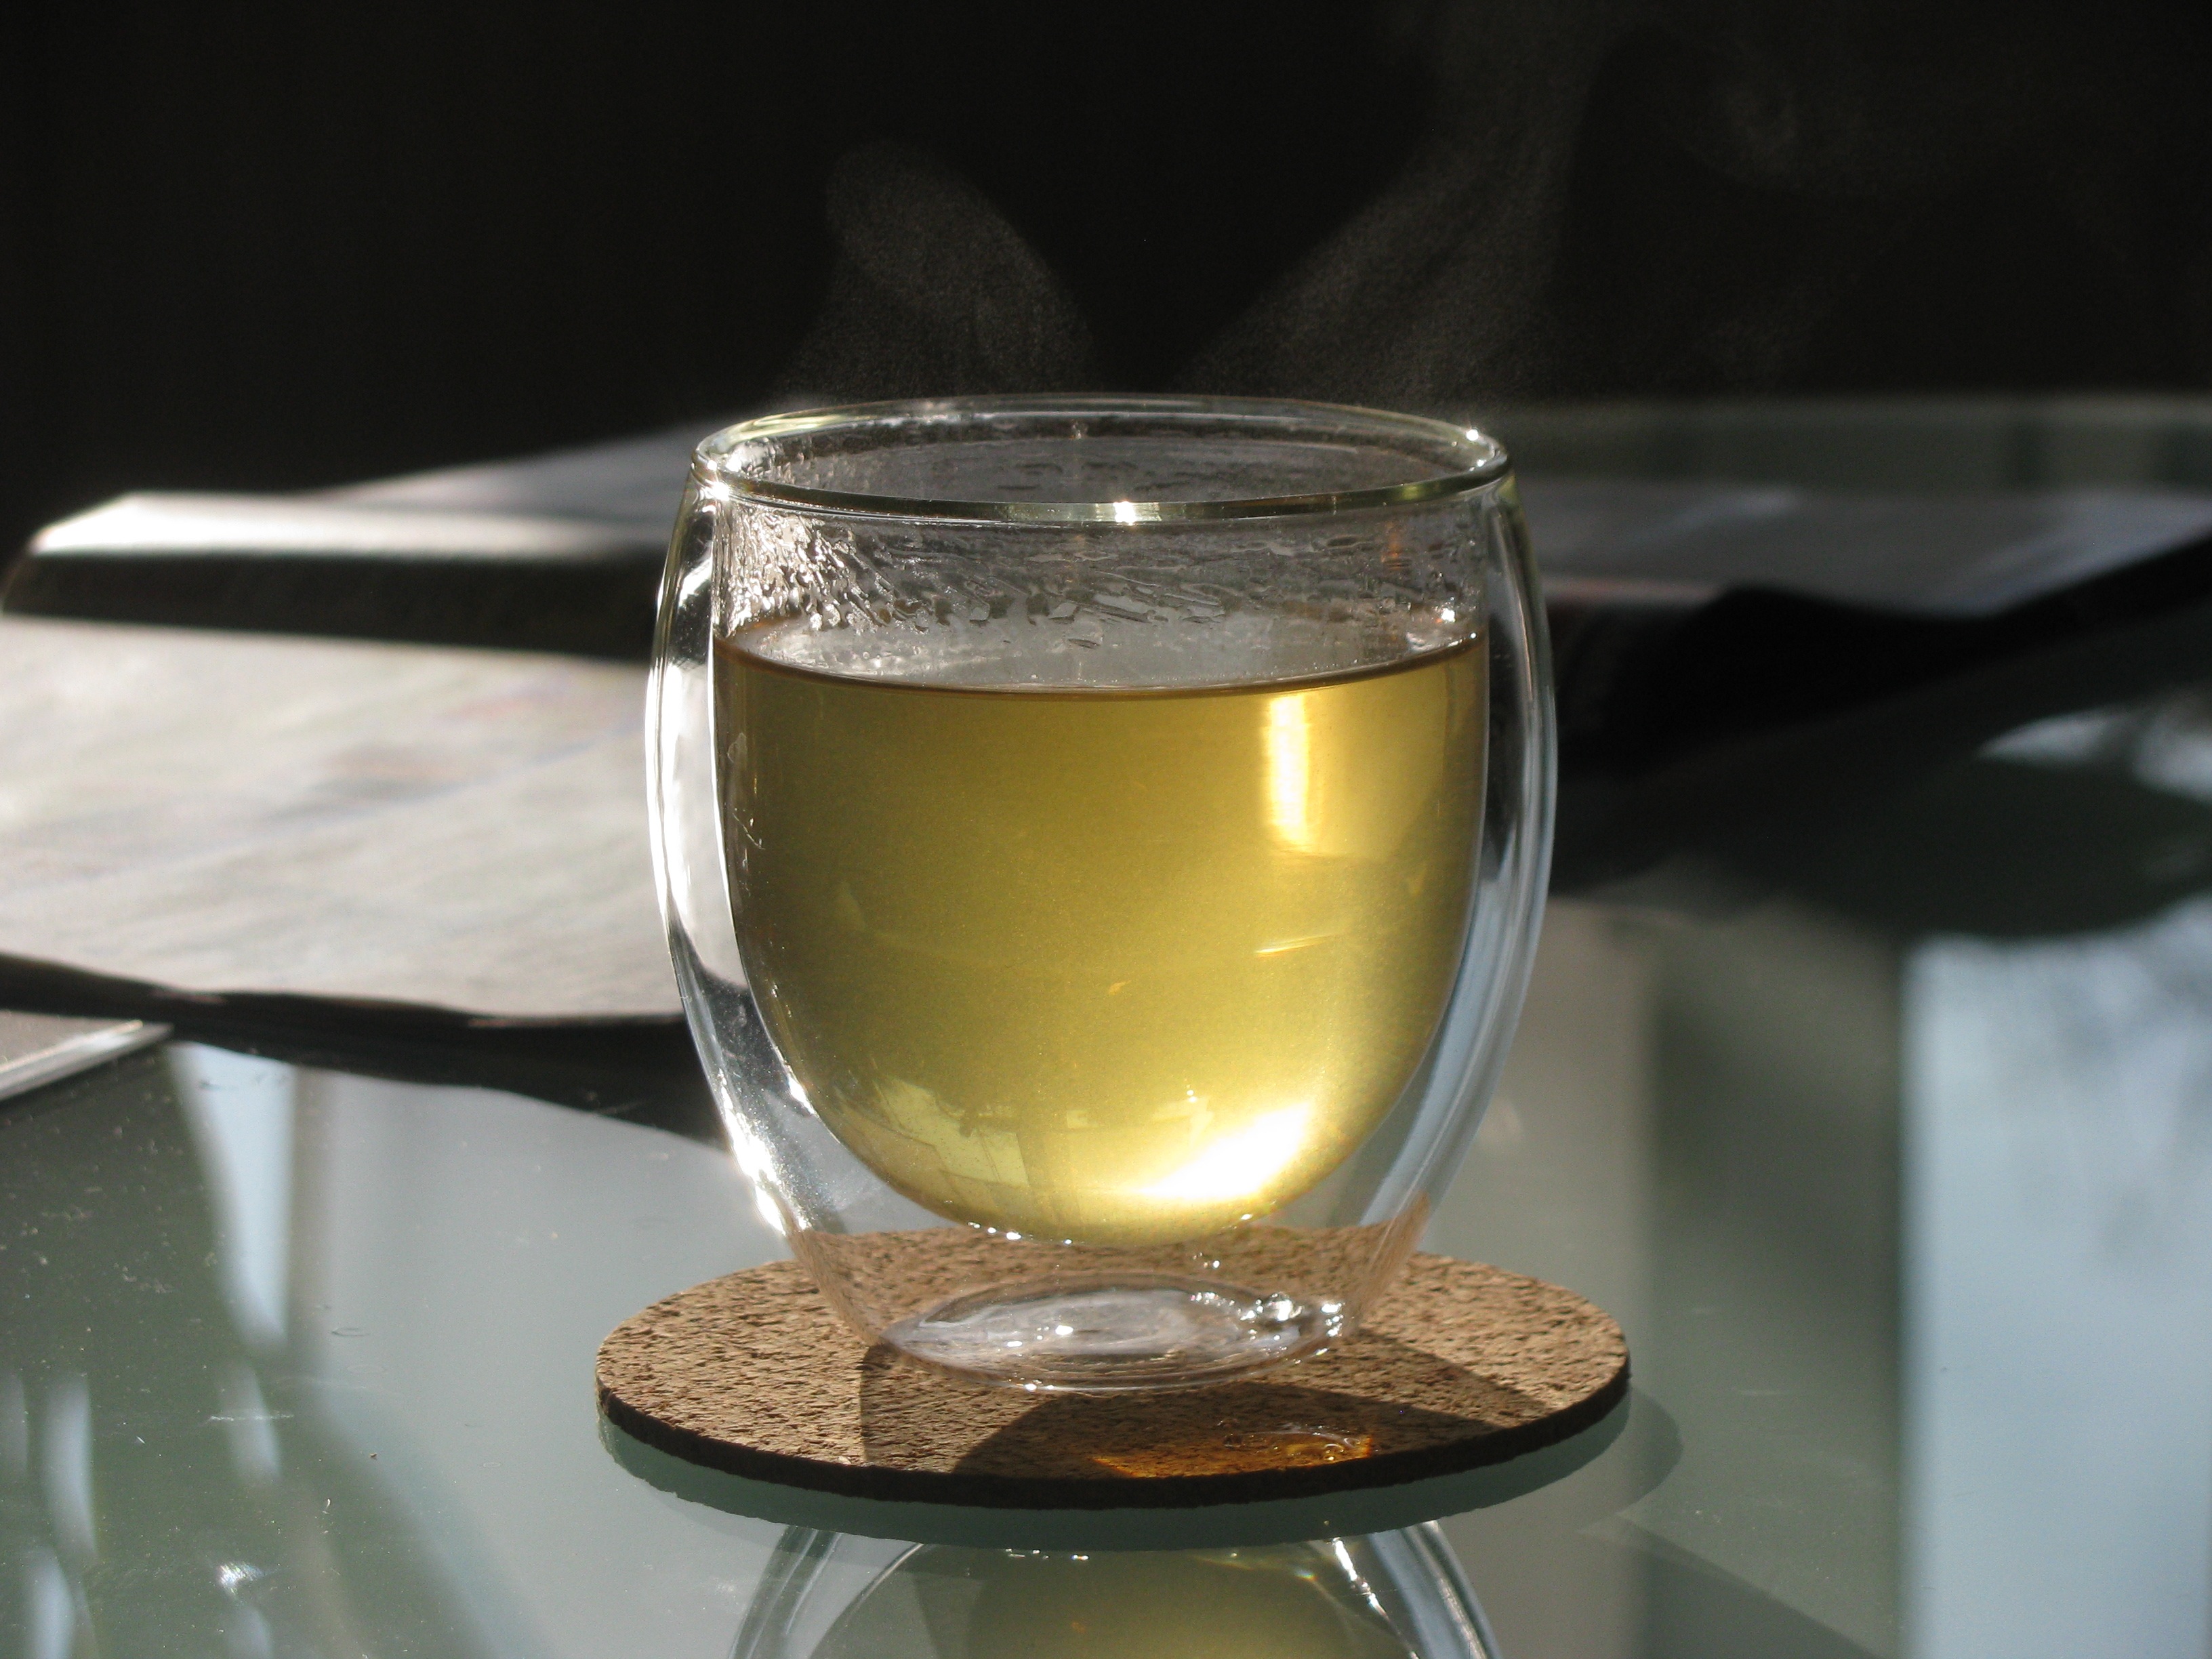
tea, glass, cup, food, drink, living room, espresso, lighting, heat, hot, tee, flavor, tea time, fennel, distilled beverage, tv newspaper